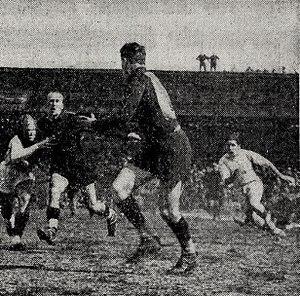
1947, finale du championat de France de rugby, l'arrière toulousain Mellet passe à Dutrain.
Cet article présente l'histoire du Stade toulousain.
Le championnat de France de rugby à XV de première division 1946-1947 est disputé par 64 clubs groupés en 16 poules. Les huit premières poules qualifient 24 clubs pour la phase suivante car elles regroupent les meilleurs clubs, huit autres qualifiés sont issues des autres poules.